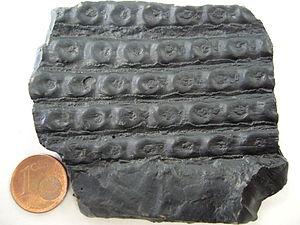
La paléobotanique est une branche de la paléontologie. Elle permet de retracer, grâce à l'étude des fossiles de végétaux, les grandes étapes de l'histoire évolutive des végétaux. La paléobotanique permet aussi de reconstituer des environnements anciens, et les paléopaysages. Elle est fondée sur l'analyse des structures végétales qui peuvent subir la fossilisation : feuilles, bois, écorces, pollens, fruits…